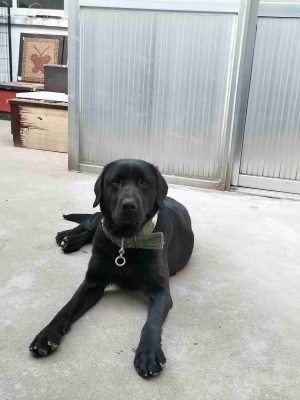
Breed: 3580-n000122-Labrador_retriever